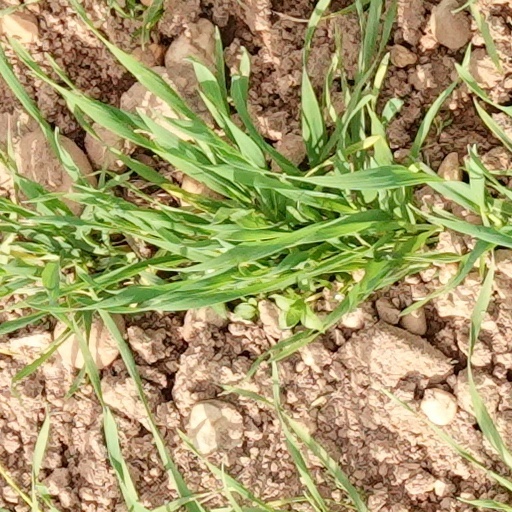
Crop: wheat